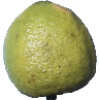
Label: Limes 1